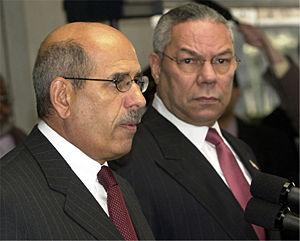
Mohamed el-Baradei, né le 17 juin 1942 au Caire, est un diplomate et homme d'État égyptien.